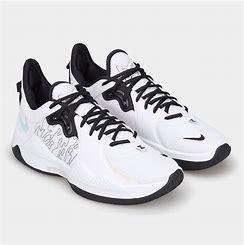
Brand: Nike
Model: Pg 5